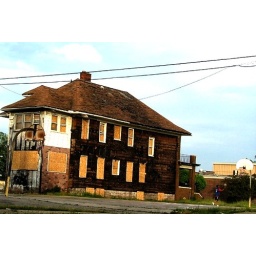
a solitary boy playing basketball in the hamilton and webb streets area next to a boarded up house